Fae Farm

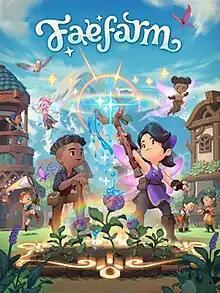

Fae Farm is a farm life sim with role-playing elements developed and published by Phoenix Labs. It was released on September 8, 2023, for Windows and Nintendo Switch. It was later ported to PlayStation 4, PlayStation 5, Xbox One and Xbox Series X/S on October 24, 2024.